Bebe Nanaki

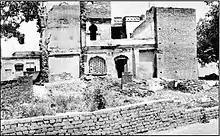
The original house of Bebe Nanaki before it was destroyed by "Kar Seva" renovations in the 21st century and replaced with a modern building.

Bebe Nanaki died in 1518 at Sultanpur. As one of her last wishes she willed her brother, Guru Nanak, to be by her side during her last days. Her last breaths were enlightened with the Japji Sahib which was recited to her. Three days after her death, her spouse, Jai Ram, also died. Their funeral rites were carried out by Nanak.